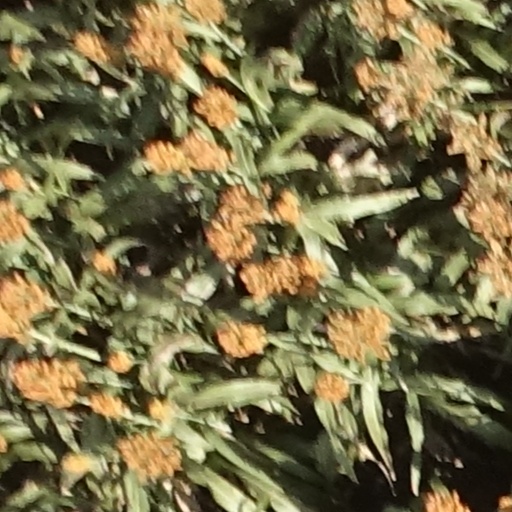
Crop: sorghum